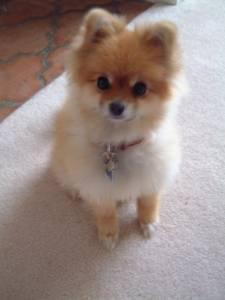
pomeranian